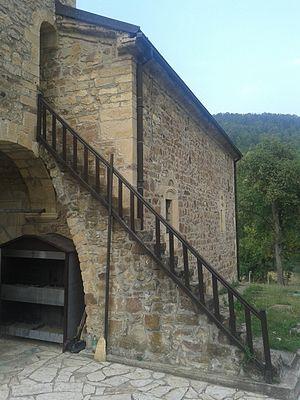
L'église Saint-Nicolas de Brusnica est une église orthodoxe serbe située à Brusnica, dans le district de Moravica et dans la municipalité de Gornji Milanovac en Serbie. Elle est inscrite sur la liste des monuments culturels de grande importance de la République de Serbie.